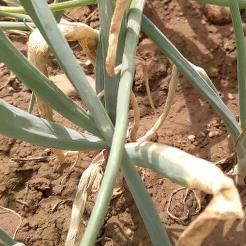
Crop: Onion
Condition: alternaria-d